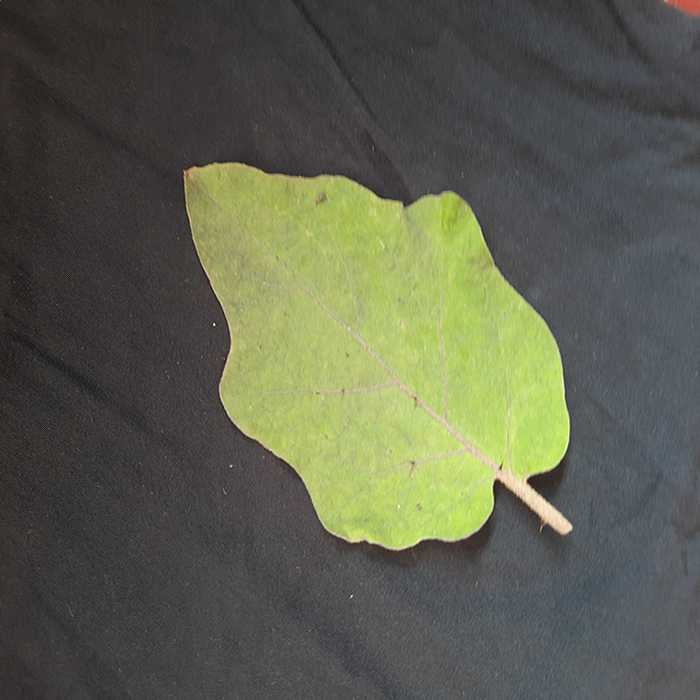
Plant: Eggplant
Label: Eggplant fresh leaf